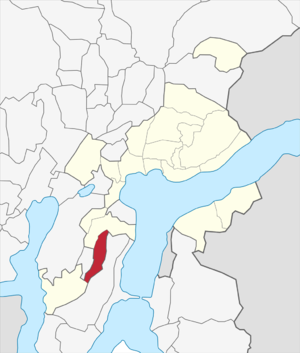
Carabbia est un quartier de la ville de Lugano et une ancienne commune suisse du canton du Tessin